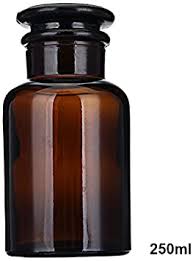
Label: glass